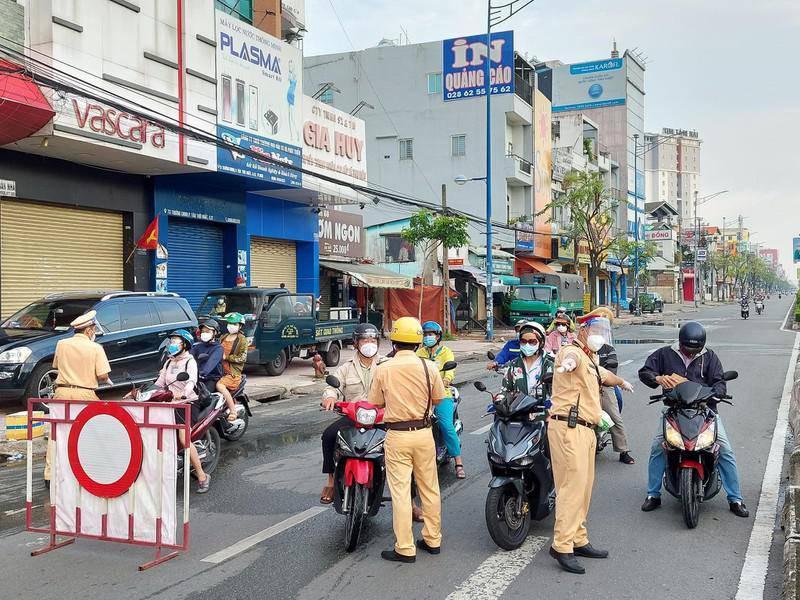
một vài chiếc xe máy đang bị các đồng chí cảnh sát giao thông chặn lại